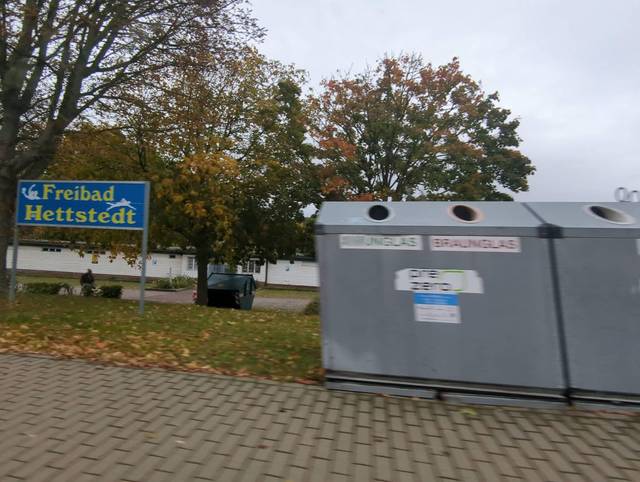
Region: Germany
Coordinates: 51.653, 11.518